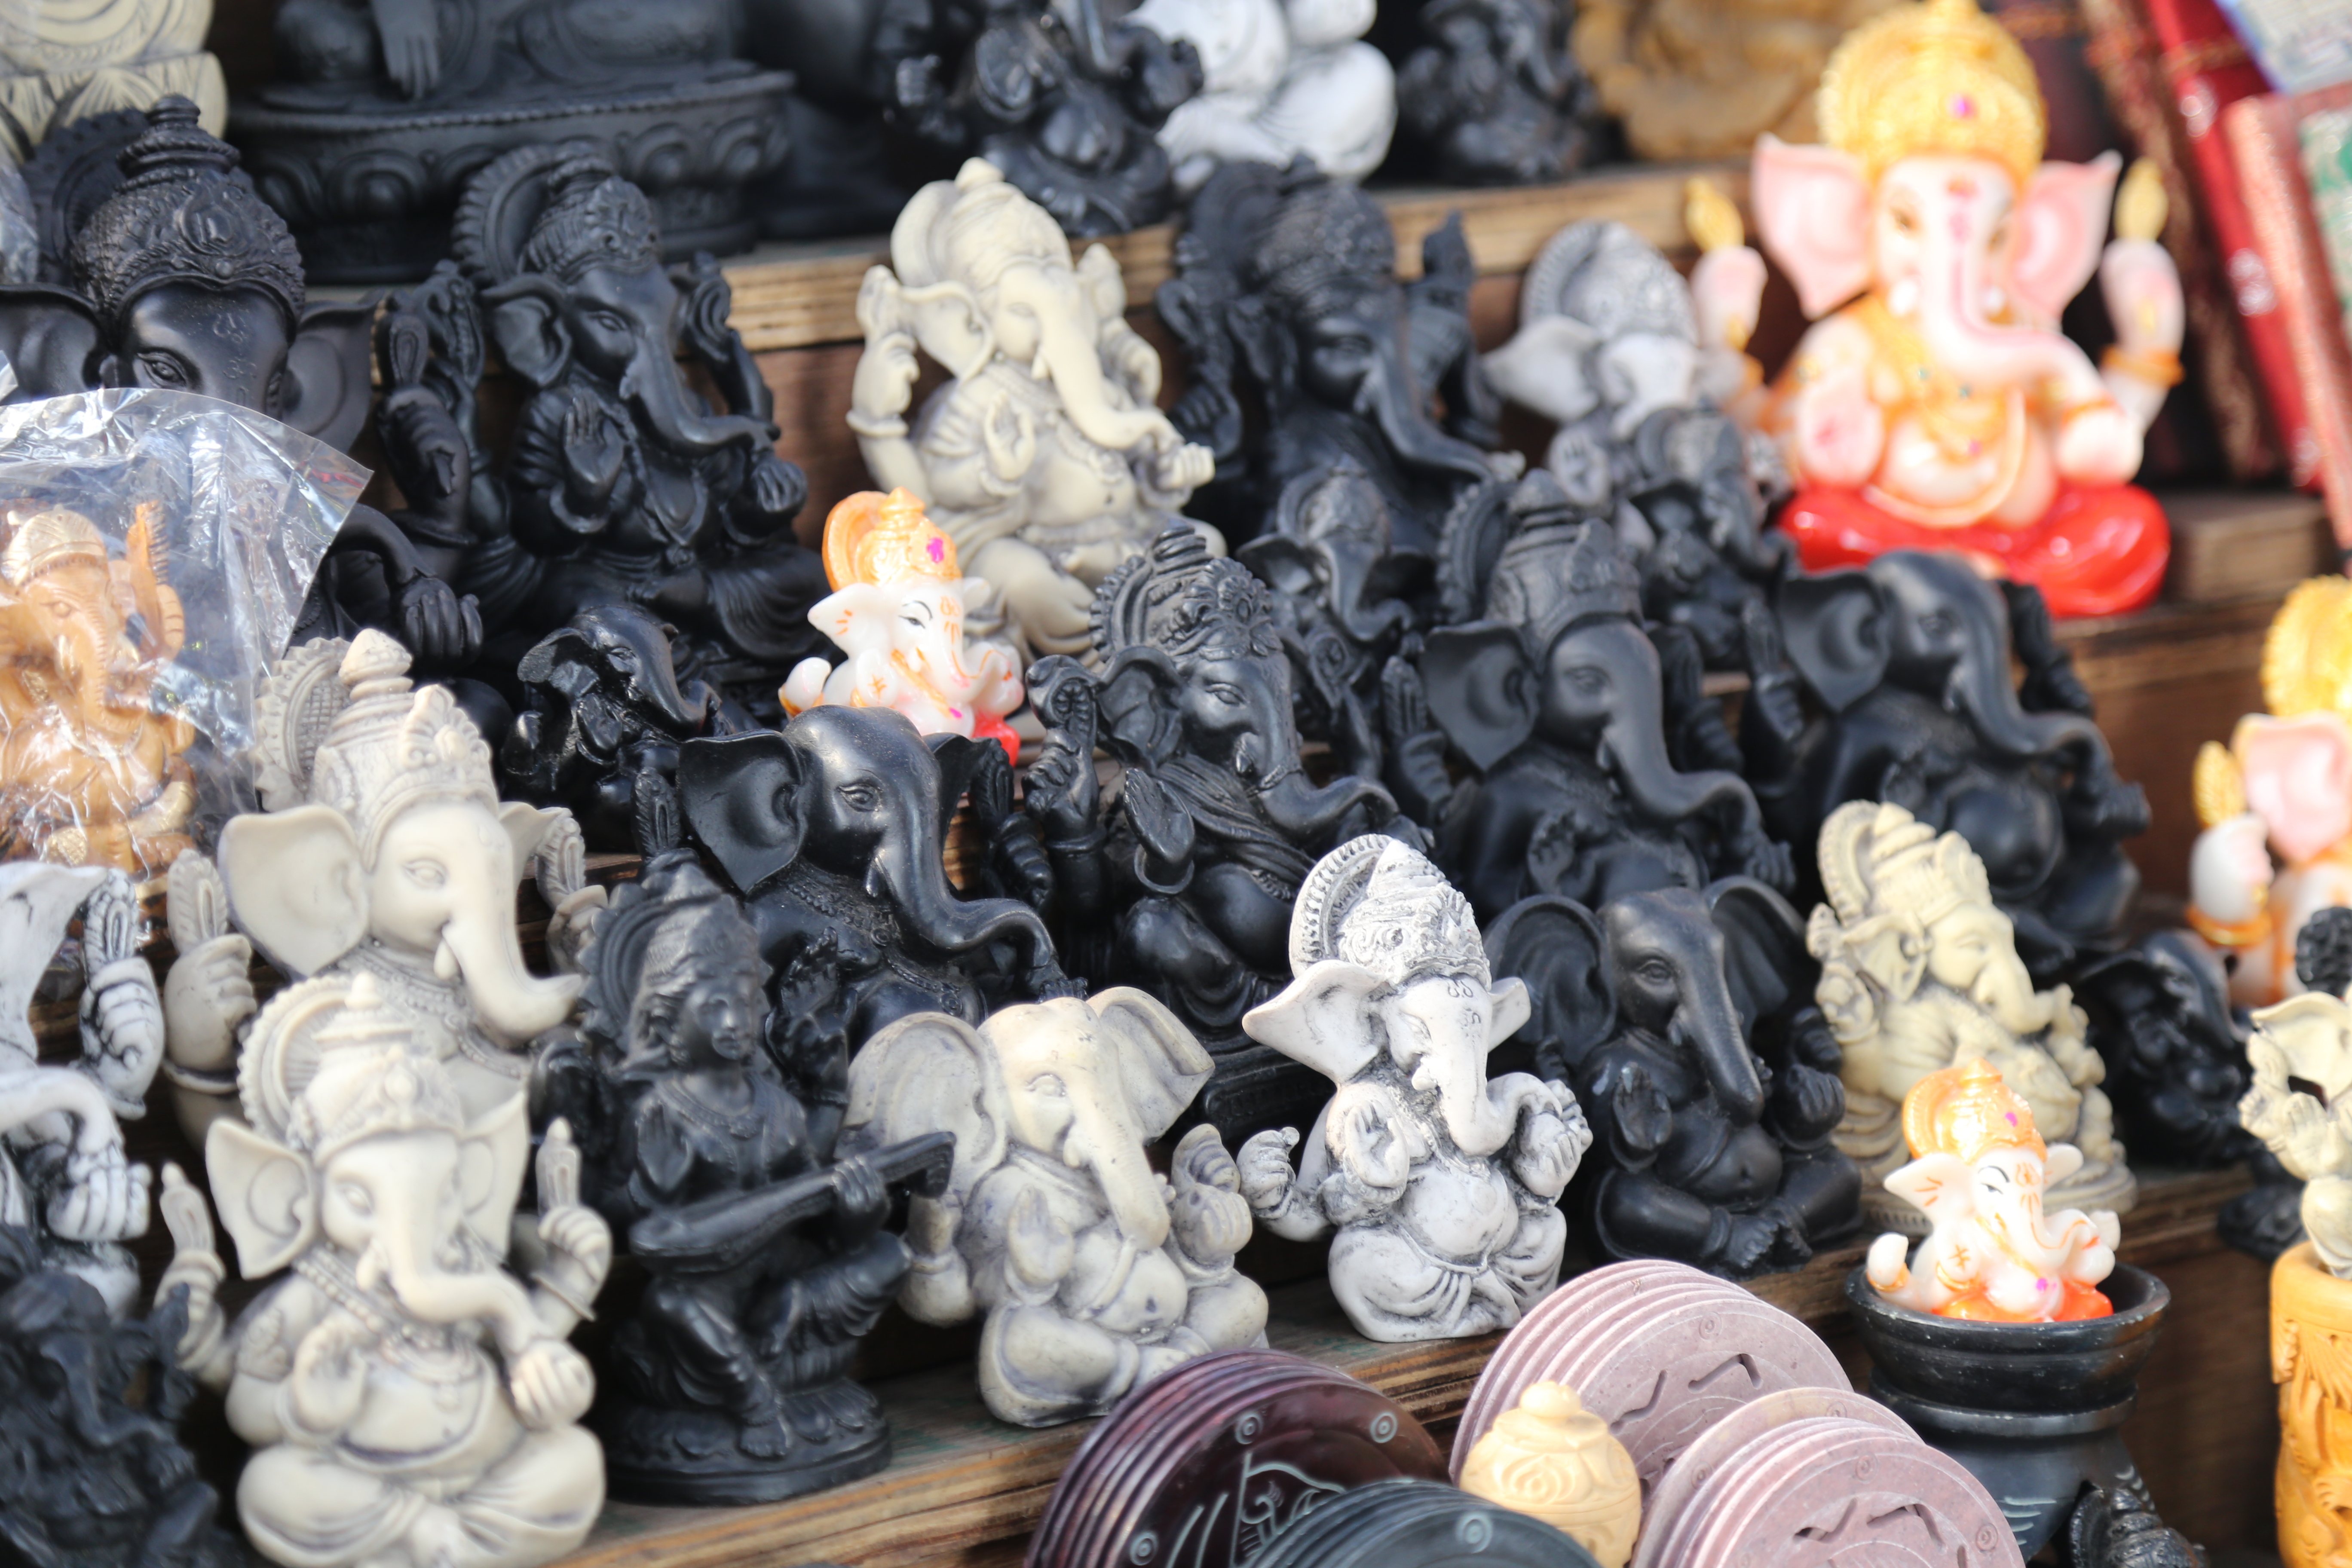
art, temple